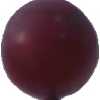
Label: pink_grape